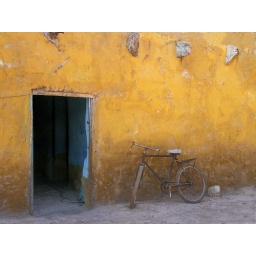
A lone bicycle leaning against a house wall in the oasis of Siwa in Egypt's Western Desert.